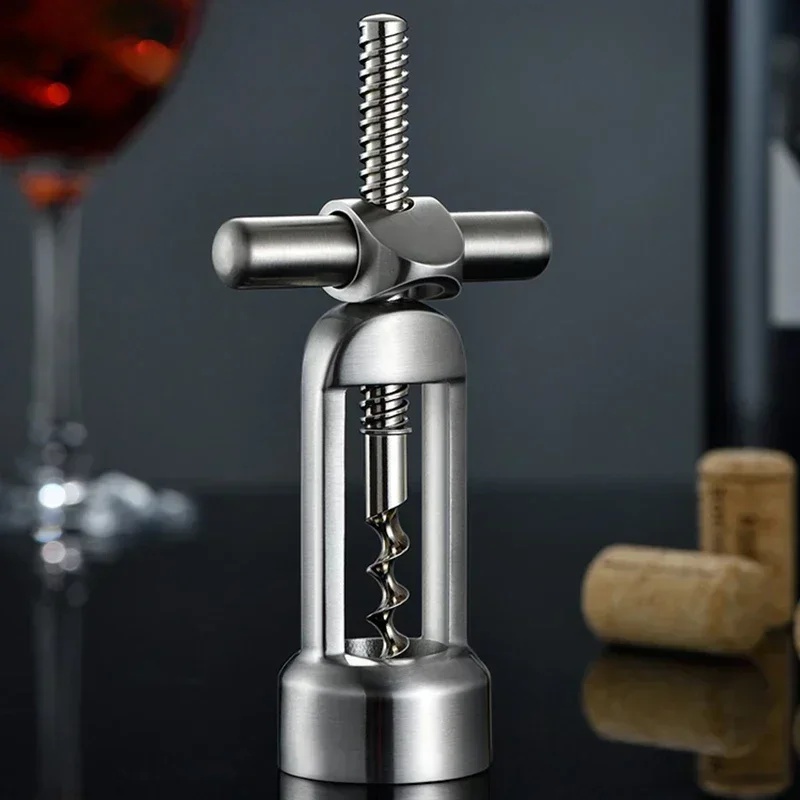
Zinc Alloy Vintage Wine Bottle Opener Europe Red Corkscrew Leverage Design Opening Can Cork Puller Remover Champagne Bar Tools
SPECIFICATIONS Brand Name : NoEnName_Null Origin : Mainland China Metal Type : zinc Alloy Model Number : A Type : Openers Openers Type : Wine Openers Feature : Eco-Friendly Choice : yes
Brand: dealingcart
Category: Home & Garden > Kitchen & Dining > Barware > Corkscrews